Final Fantasy XV: Pocket Edition

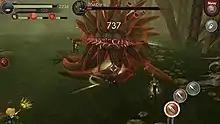
A battle in "Final Fantasy XV: Pocket Edition"; protagonist Noctis Lucis Caelum and his companions fight a boss monster.

"Final Fantasy XV: Pocket Edition" is a remake of "Final Fantasy XV", an action role-playing game originally released for PlayStation 4 and Xbox One in 2016. It acts as an abridged version of the original, preserving its storyline while adjusting the gameplay for its new platforms and streamlining progression. It also drops the original's open world and several of its side quests. The game is divided into ten chapters; the first chapter is available for free, with the remaining nine being able to be purchased individually or as a whole with discounted pricing. The original mobile release used touch controls, while the later console version used standard game controllers.